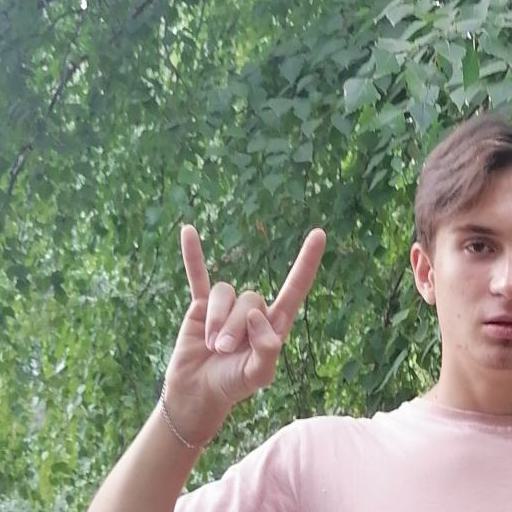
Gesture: rock